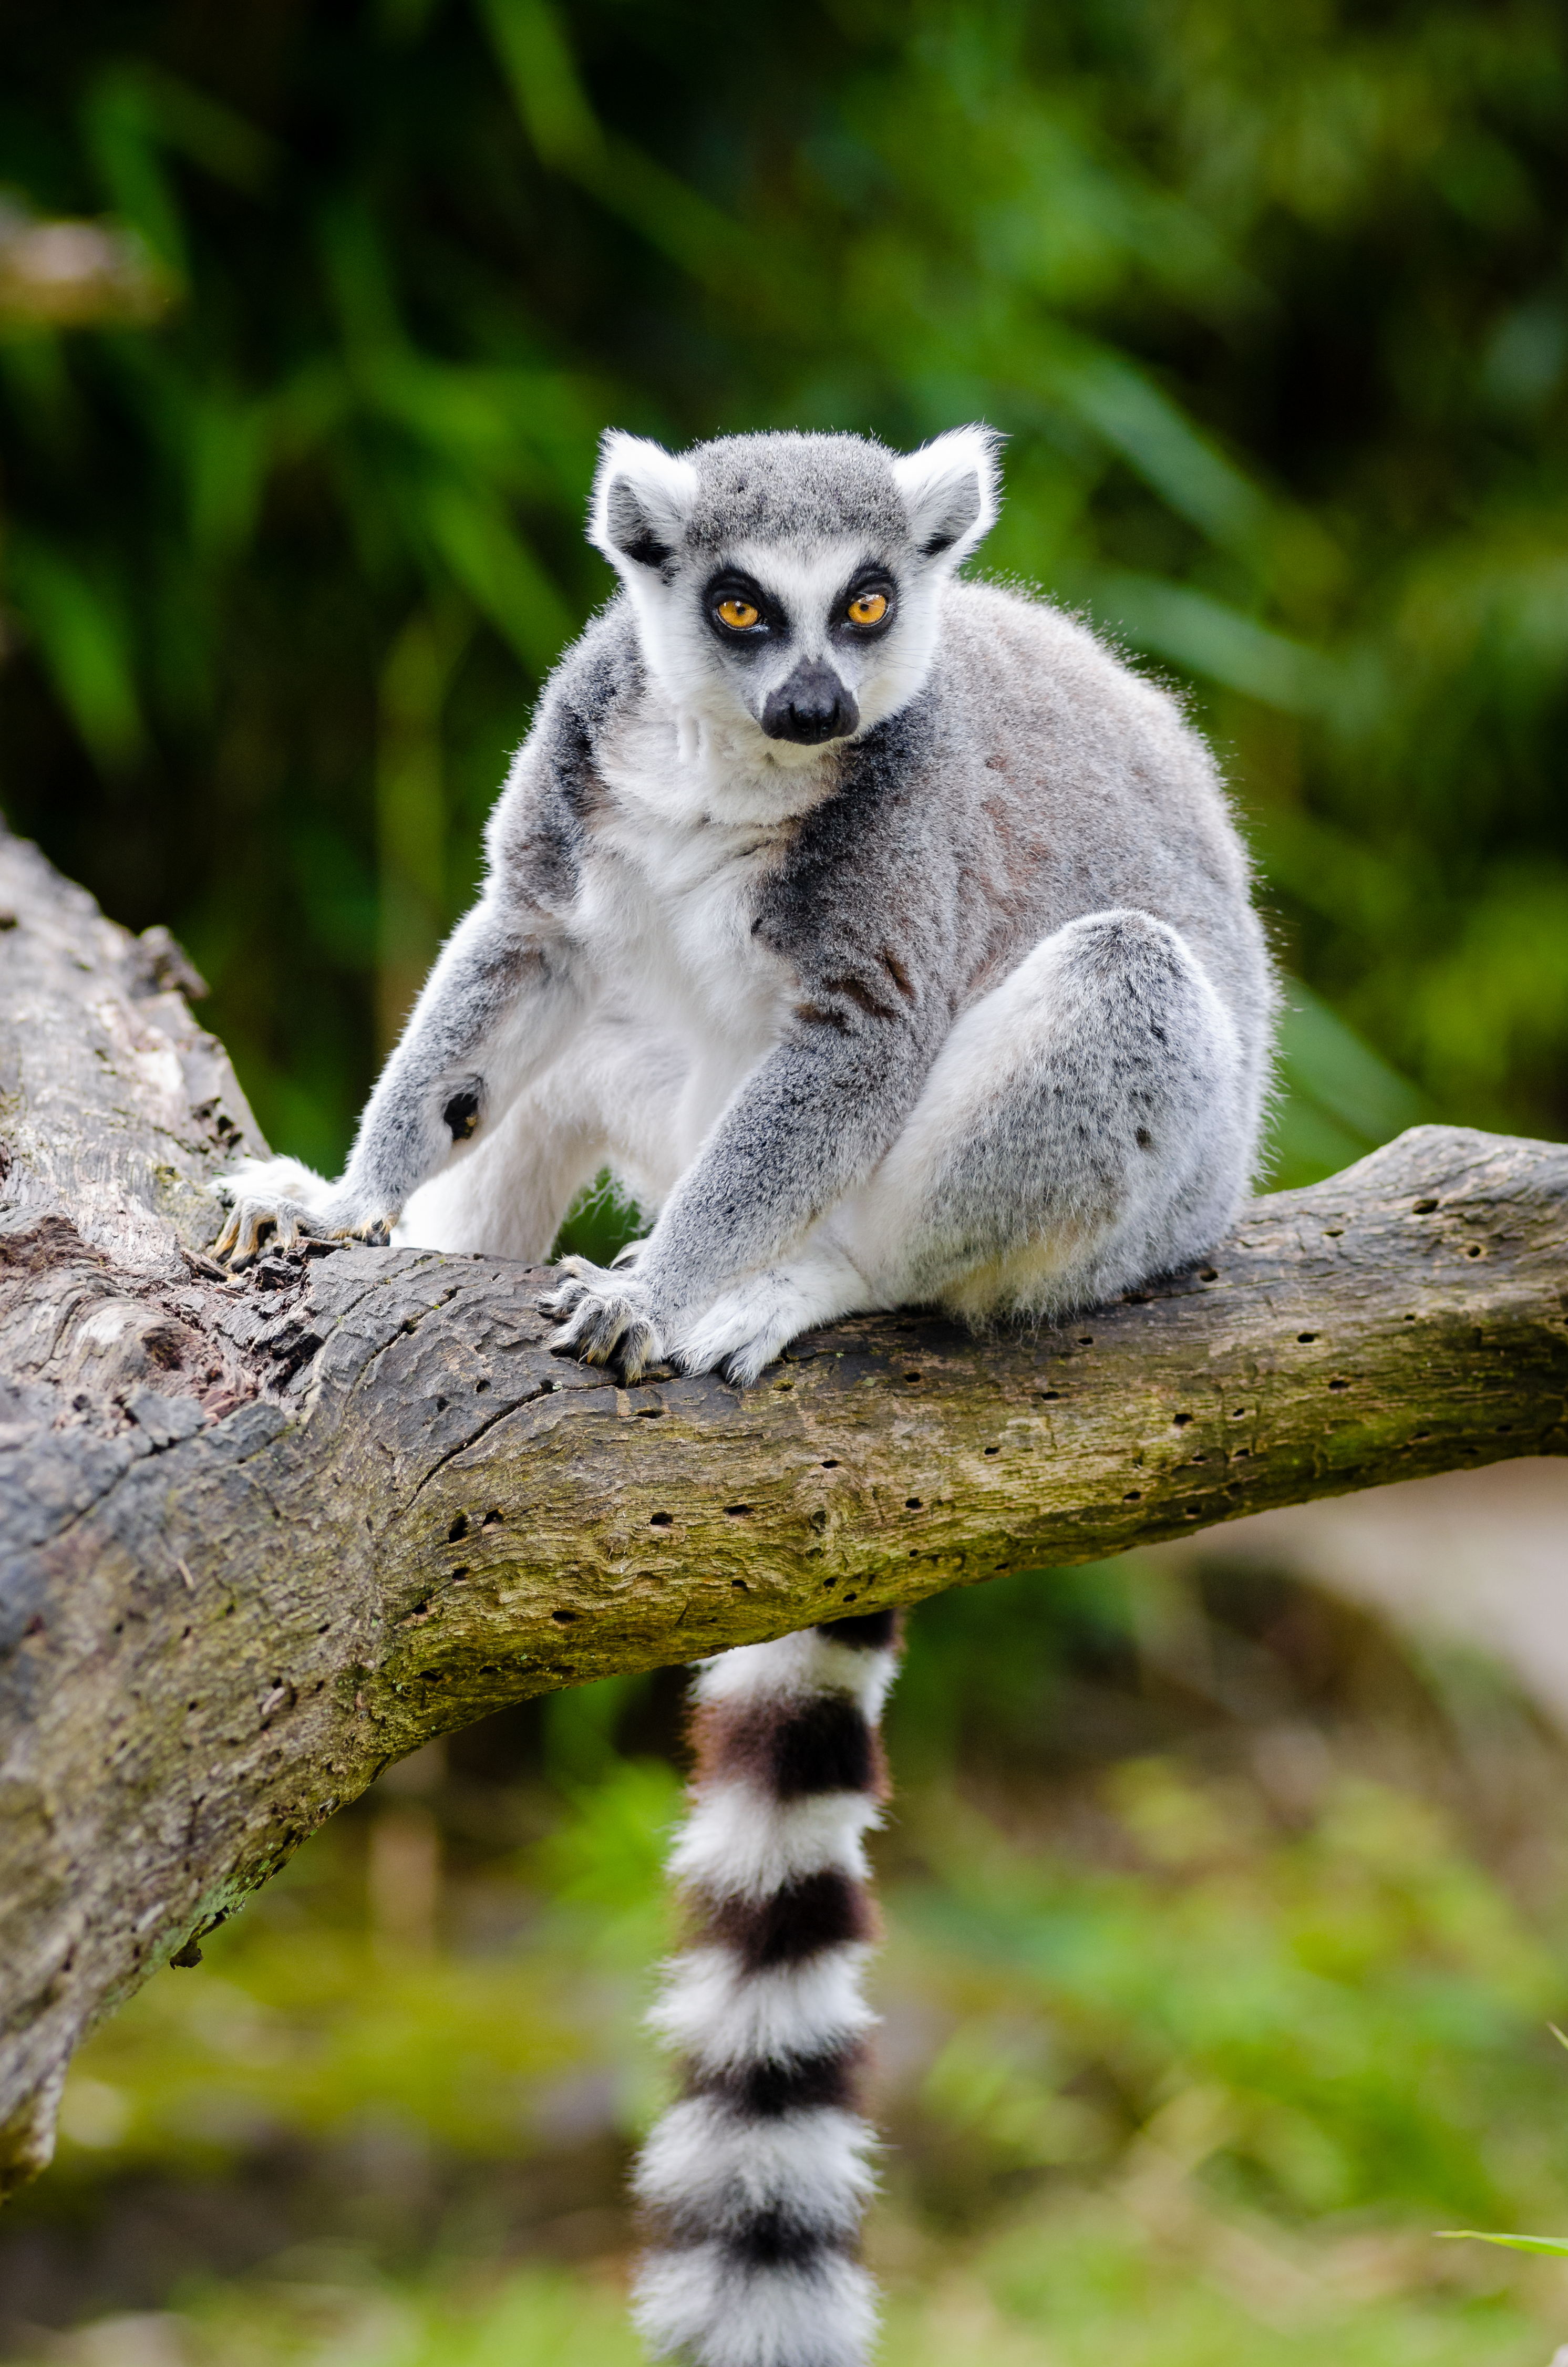
nature, branch, animal, wildlife, zoo, mammal, fauna, primate, madagascar, vertebrate, lemur